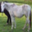
Label: horse